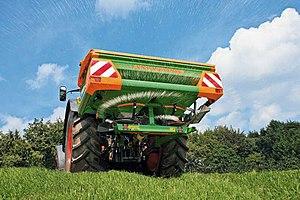
Amazone H. Dreyer GmbH & Co. KG est un constructeur allemand de machines agricoles et pour l’entretien professionnel des espaces verts. La maison mère de la société fondée en 1883 par Heinrich Dreyer se situe à Hasbergen-Gaste près d’Osnabrück en Allemagne.